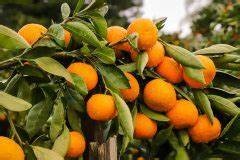
Label: mandarine